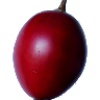
Label: tamarillo